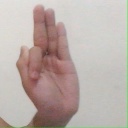
अक्षर: फ